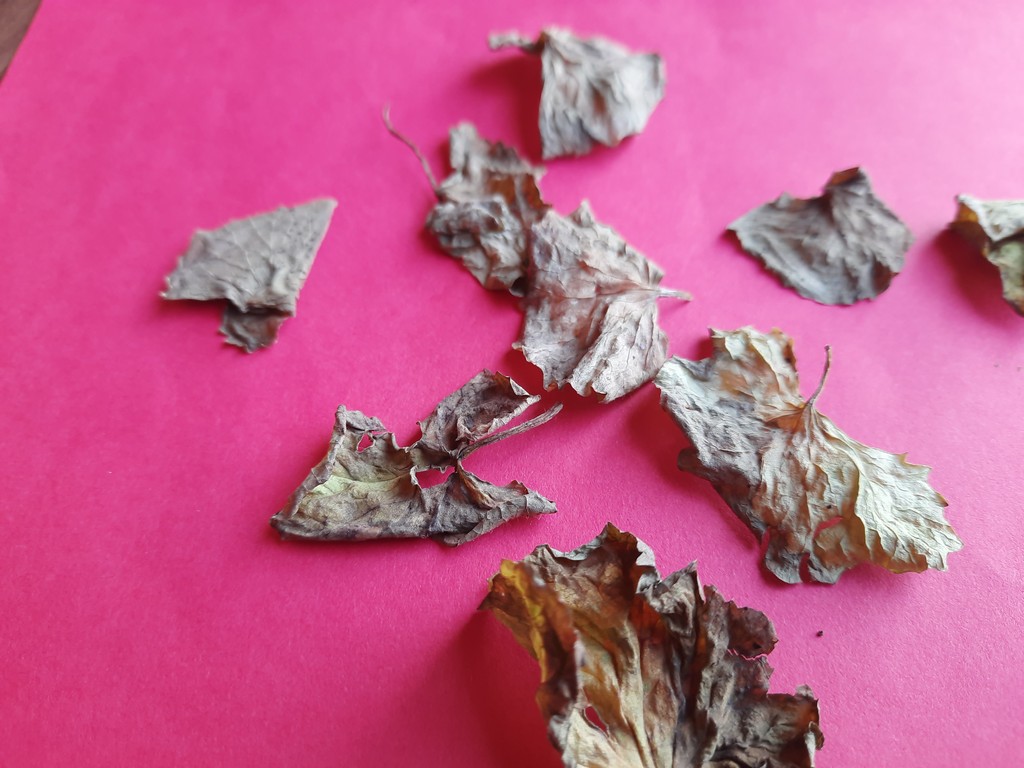
Label: Dried